Lily Font

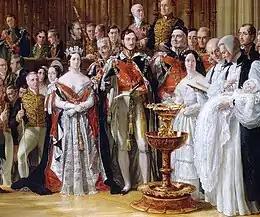
The Lily Font on top of the Charles II Font and Basin at the christening of Queen Victoria's eldest son, Albert Edward, Prince of Wales in 1842

The Lily Font is a silver-gilt baptismal font used at the baptismal services of members of the British royal family. It is part of the Royal Collection and is kept at the Jewel House at the Tower of London when not in use. The Lily Font has been used for the baptism of all the children and grandchildren of Queen Elizabeth II except Princess Eugenie of York.